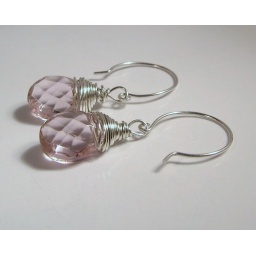
Pale pink faceted briolettes wrapped in sterling silver wire and hung on sterling silver earwire.